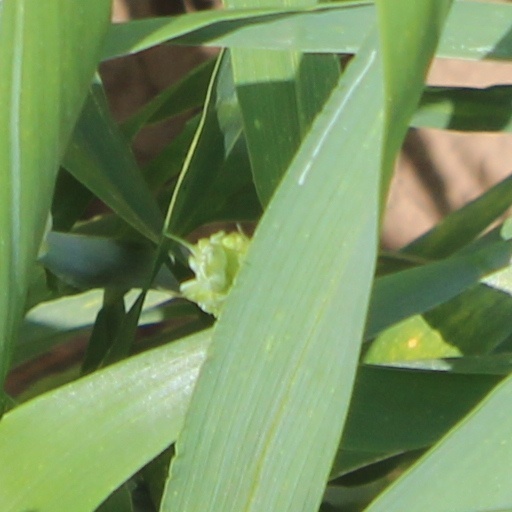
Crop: wheat